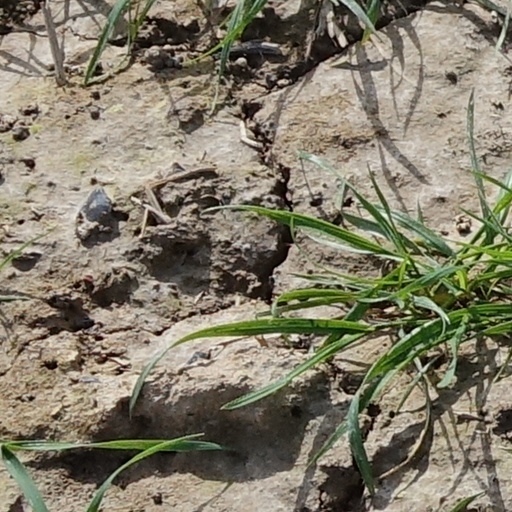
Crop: wheat